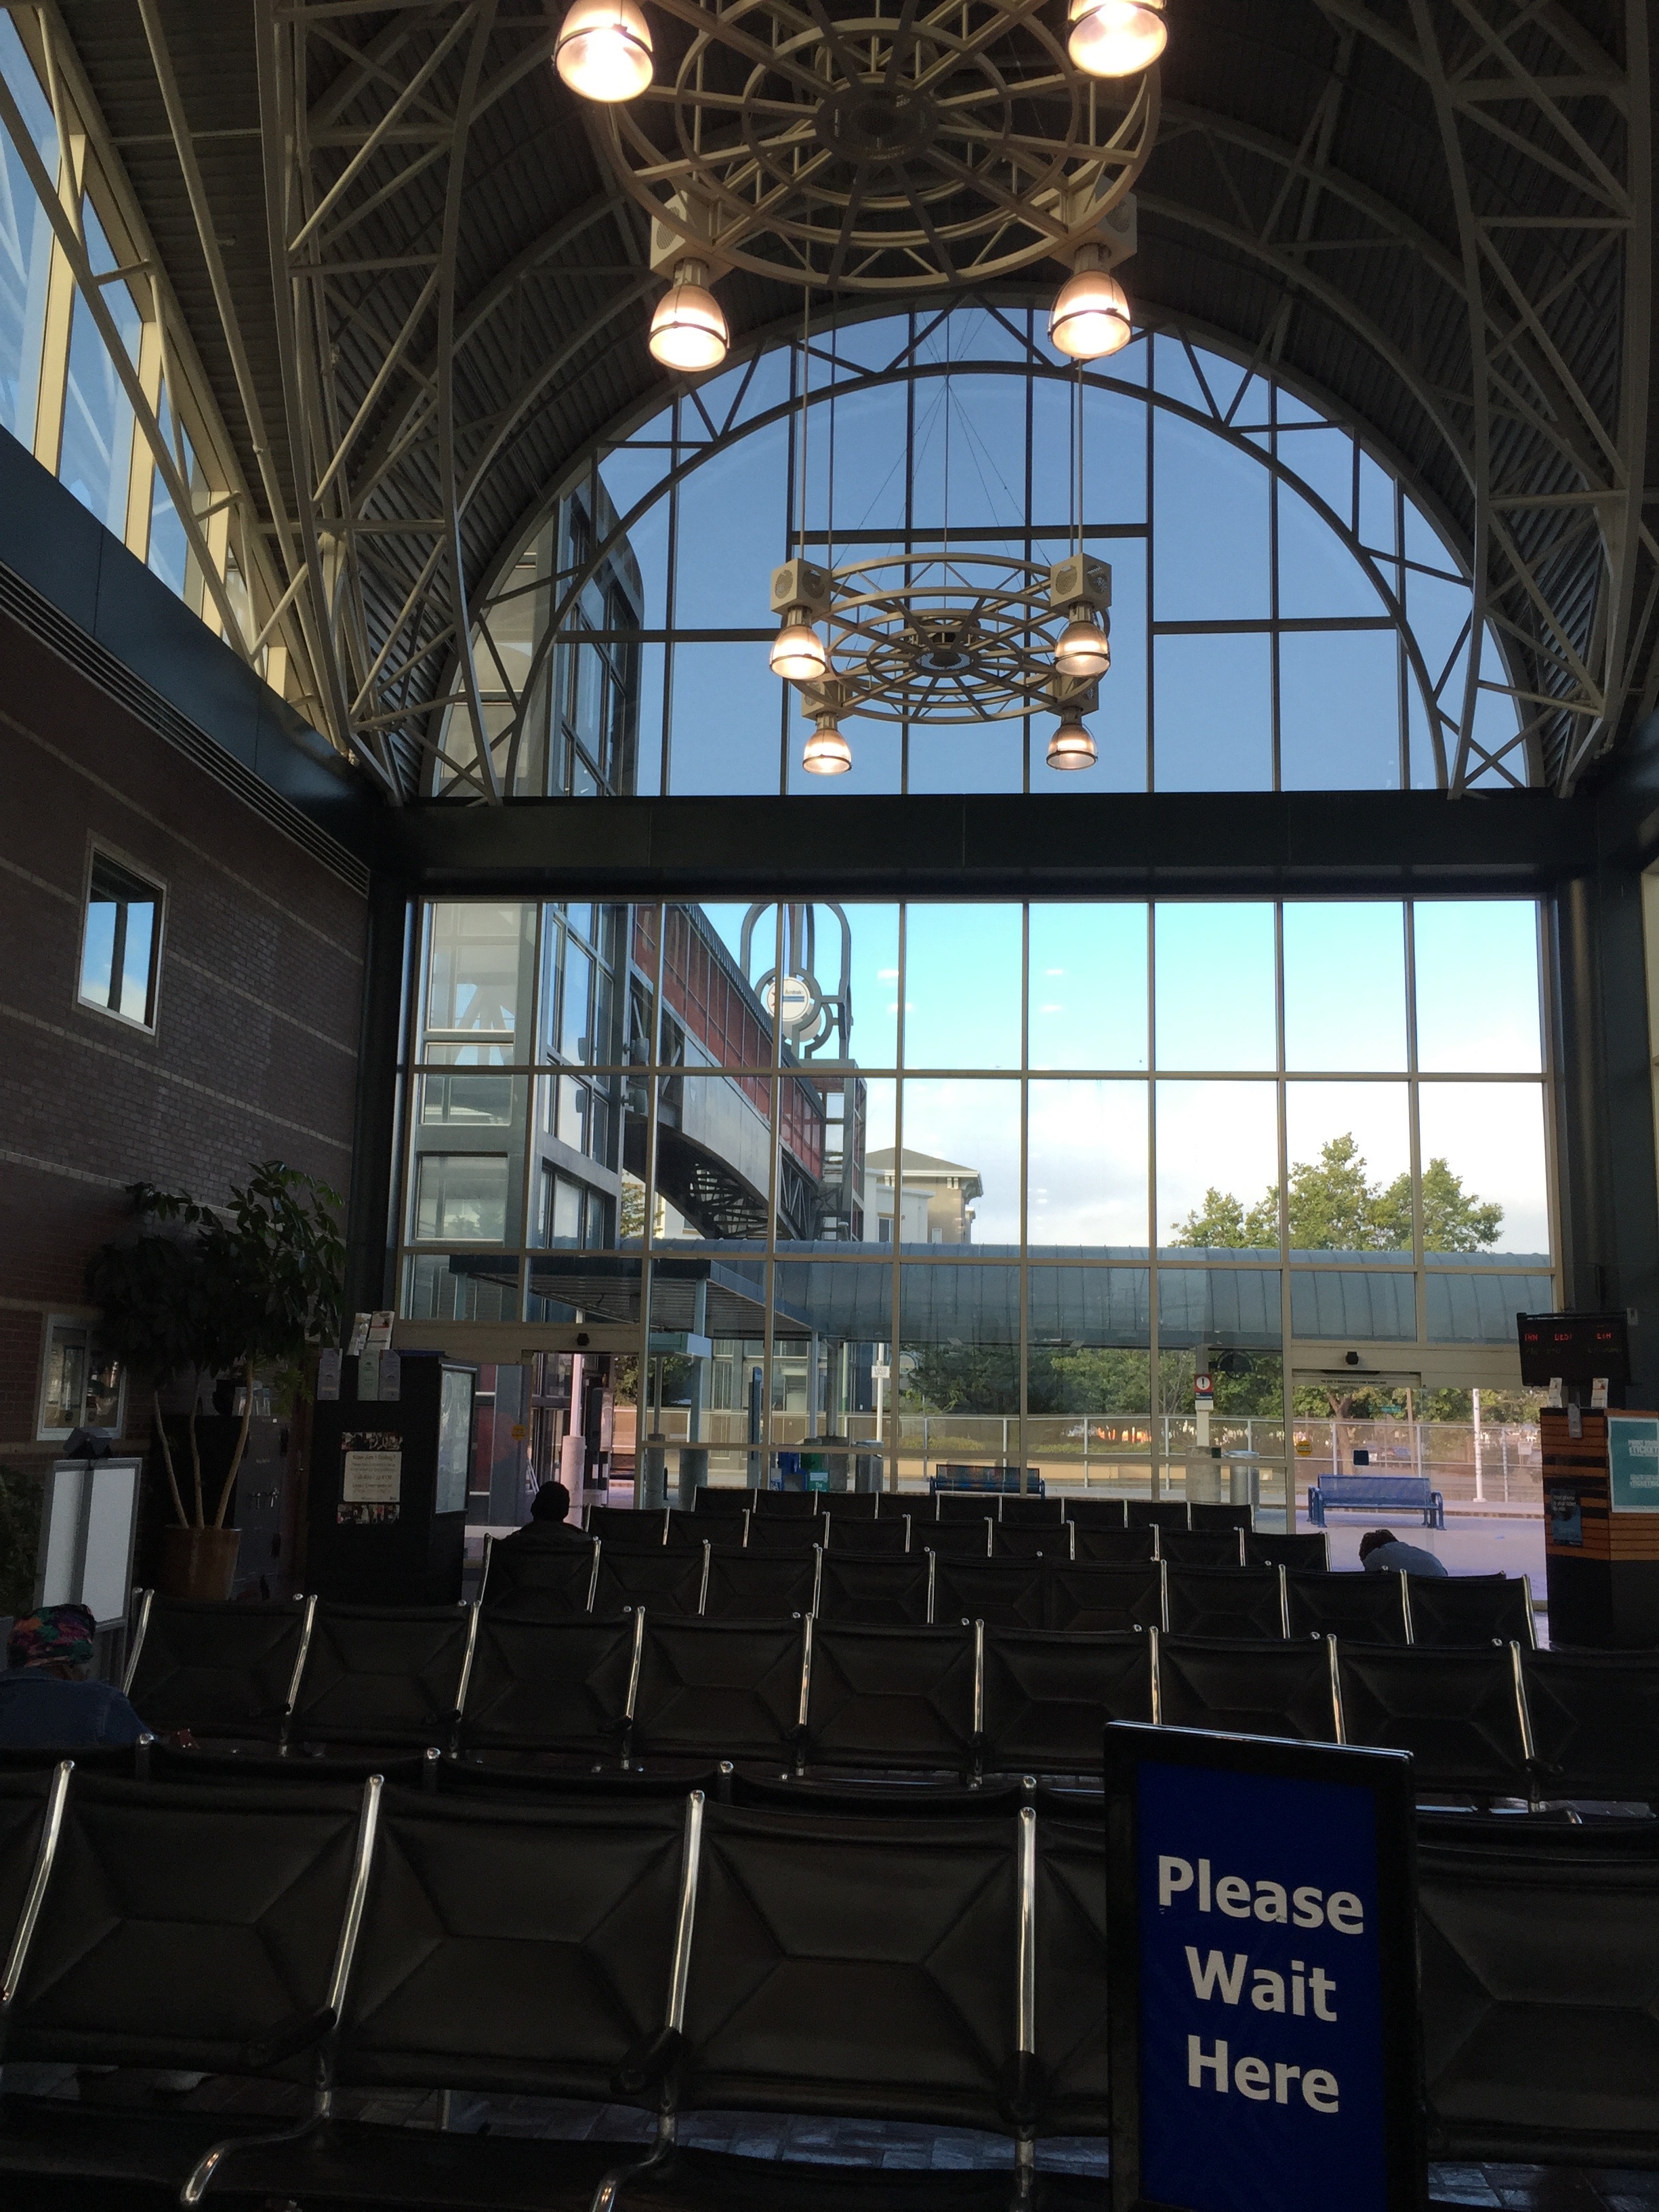
architecture, structure, railroad, auditorium, urban, train, travel, commute, transit, transportation, transport, station, train station, ride, passenger, convention, amtrak, sport venue